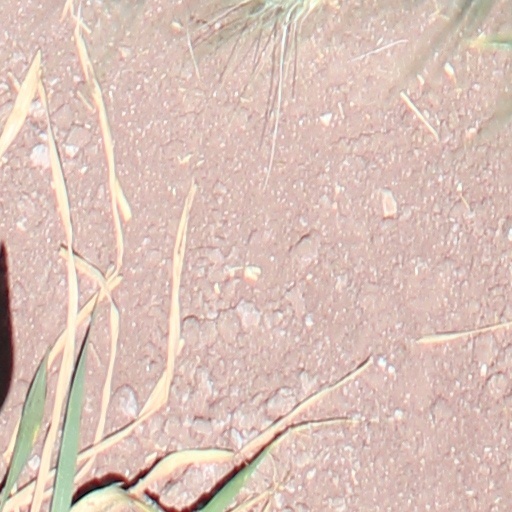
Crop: wheat